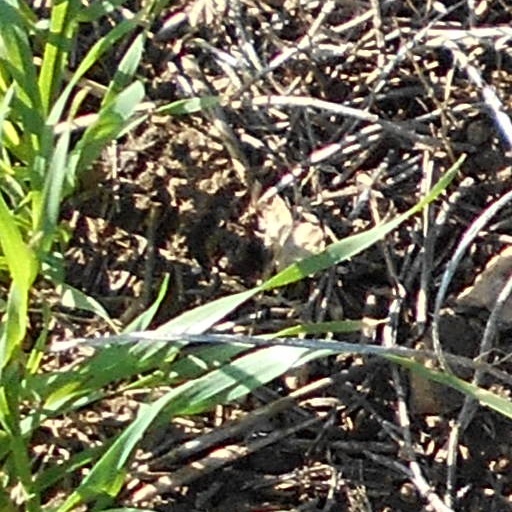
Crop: wheat